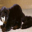
Label: otter